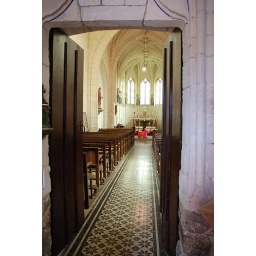
Open the door and what : A paperdog in the church !